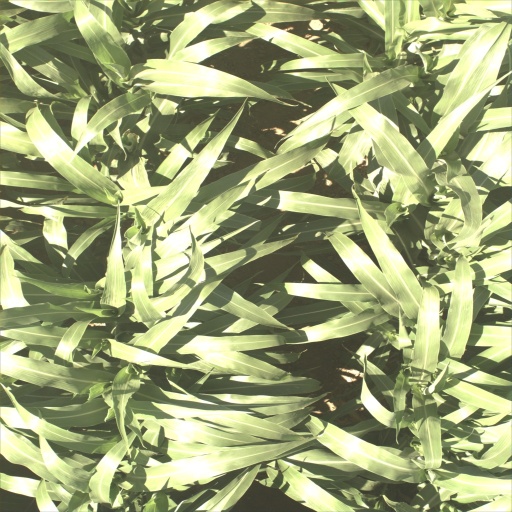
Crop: sorghum